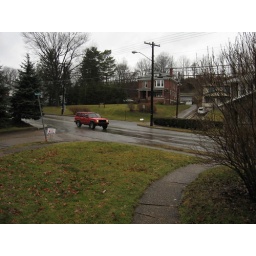
car in front of my house with a fast shutter speed